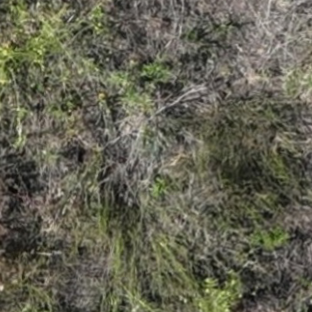
Month: july
Dye color: blue
Dye concentration: high